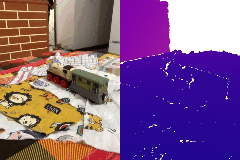
Label: train